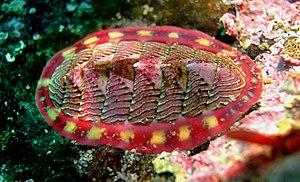
Les mollusques sont un embranchement d'animaux Lophotrochozoaires. Ce sont des animaux non segmentés, à symétrie bilatérale quelquefois altérée. Leur corps se compose généralement d'une tête, d'une masse viscérale, et d'un pied. La masse viscérale est recouverte en tout ou partie par un manteau, qui sécrète une coquille calcaire. Le système nerveux comprend un double collier périœsophagien. La cavité générale est plus ou moins réduite au péricarde et aux néphridies. L'embranchement des mollusques tire son nom du latin mollis, « mou ». La science consacrée à l'étude des mollusques est la malacologie, de l'équivalent grec malakia, « mou ».
La biominéralisation est le processus par lequel les organismes vivants produisent des minéraux, souvent afin de durcir ou raidir leurs tissus pour former des tissus minéralisés. Ce terme désigne aussi toute structure minérale élaborée par un organisme vivant
L'espèce Tonicella lineata est un mollusque appartenant à la famille des Ischnochitonidae.
Les polyplacophores, ou chitons, ou oscabrions, sont une classe de mollusques brouteurs dont la coquille est composée de 7 ou 8 plaques articulées. Ces plaques sont en aragonite. C'est la constitution de la coquille en plaques multiples qui fait appeler ces animaux polyplacophores.